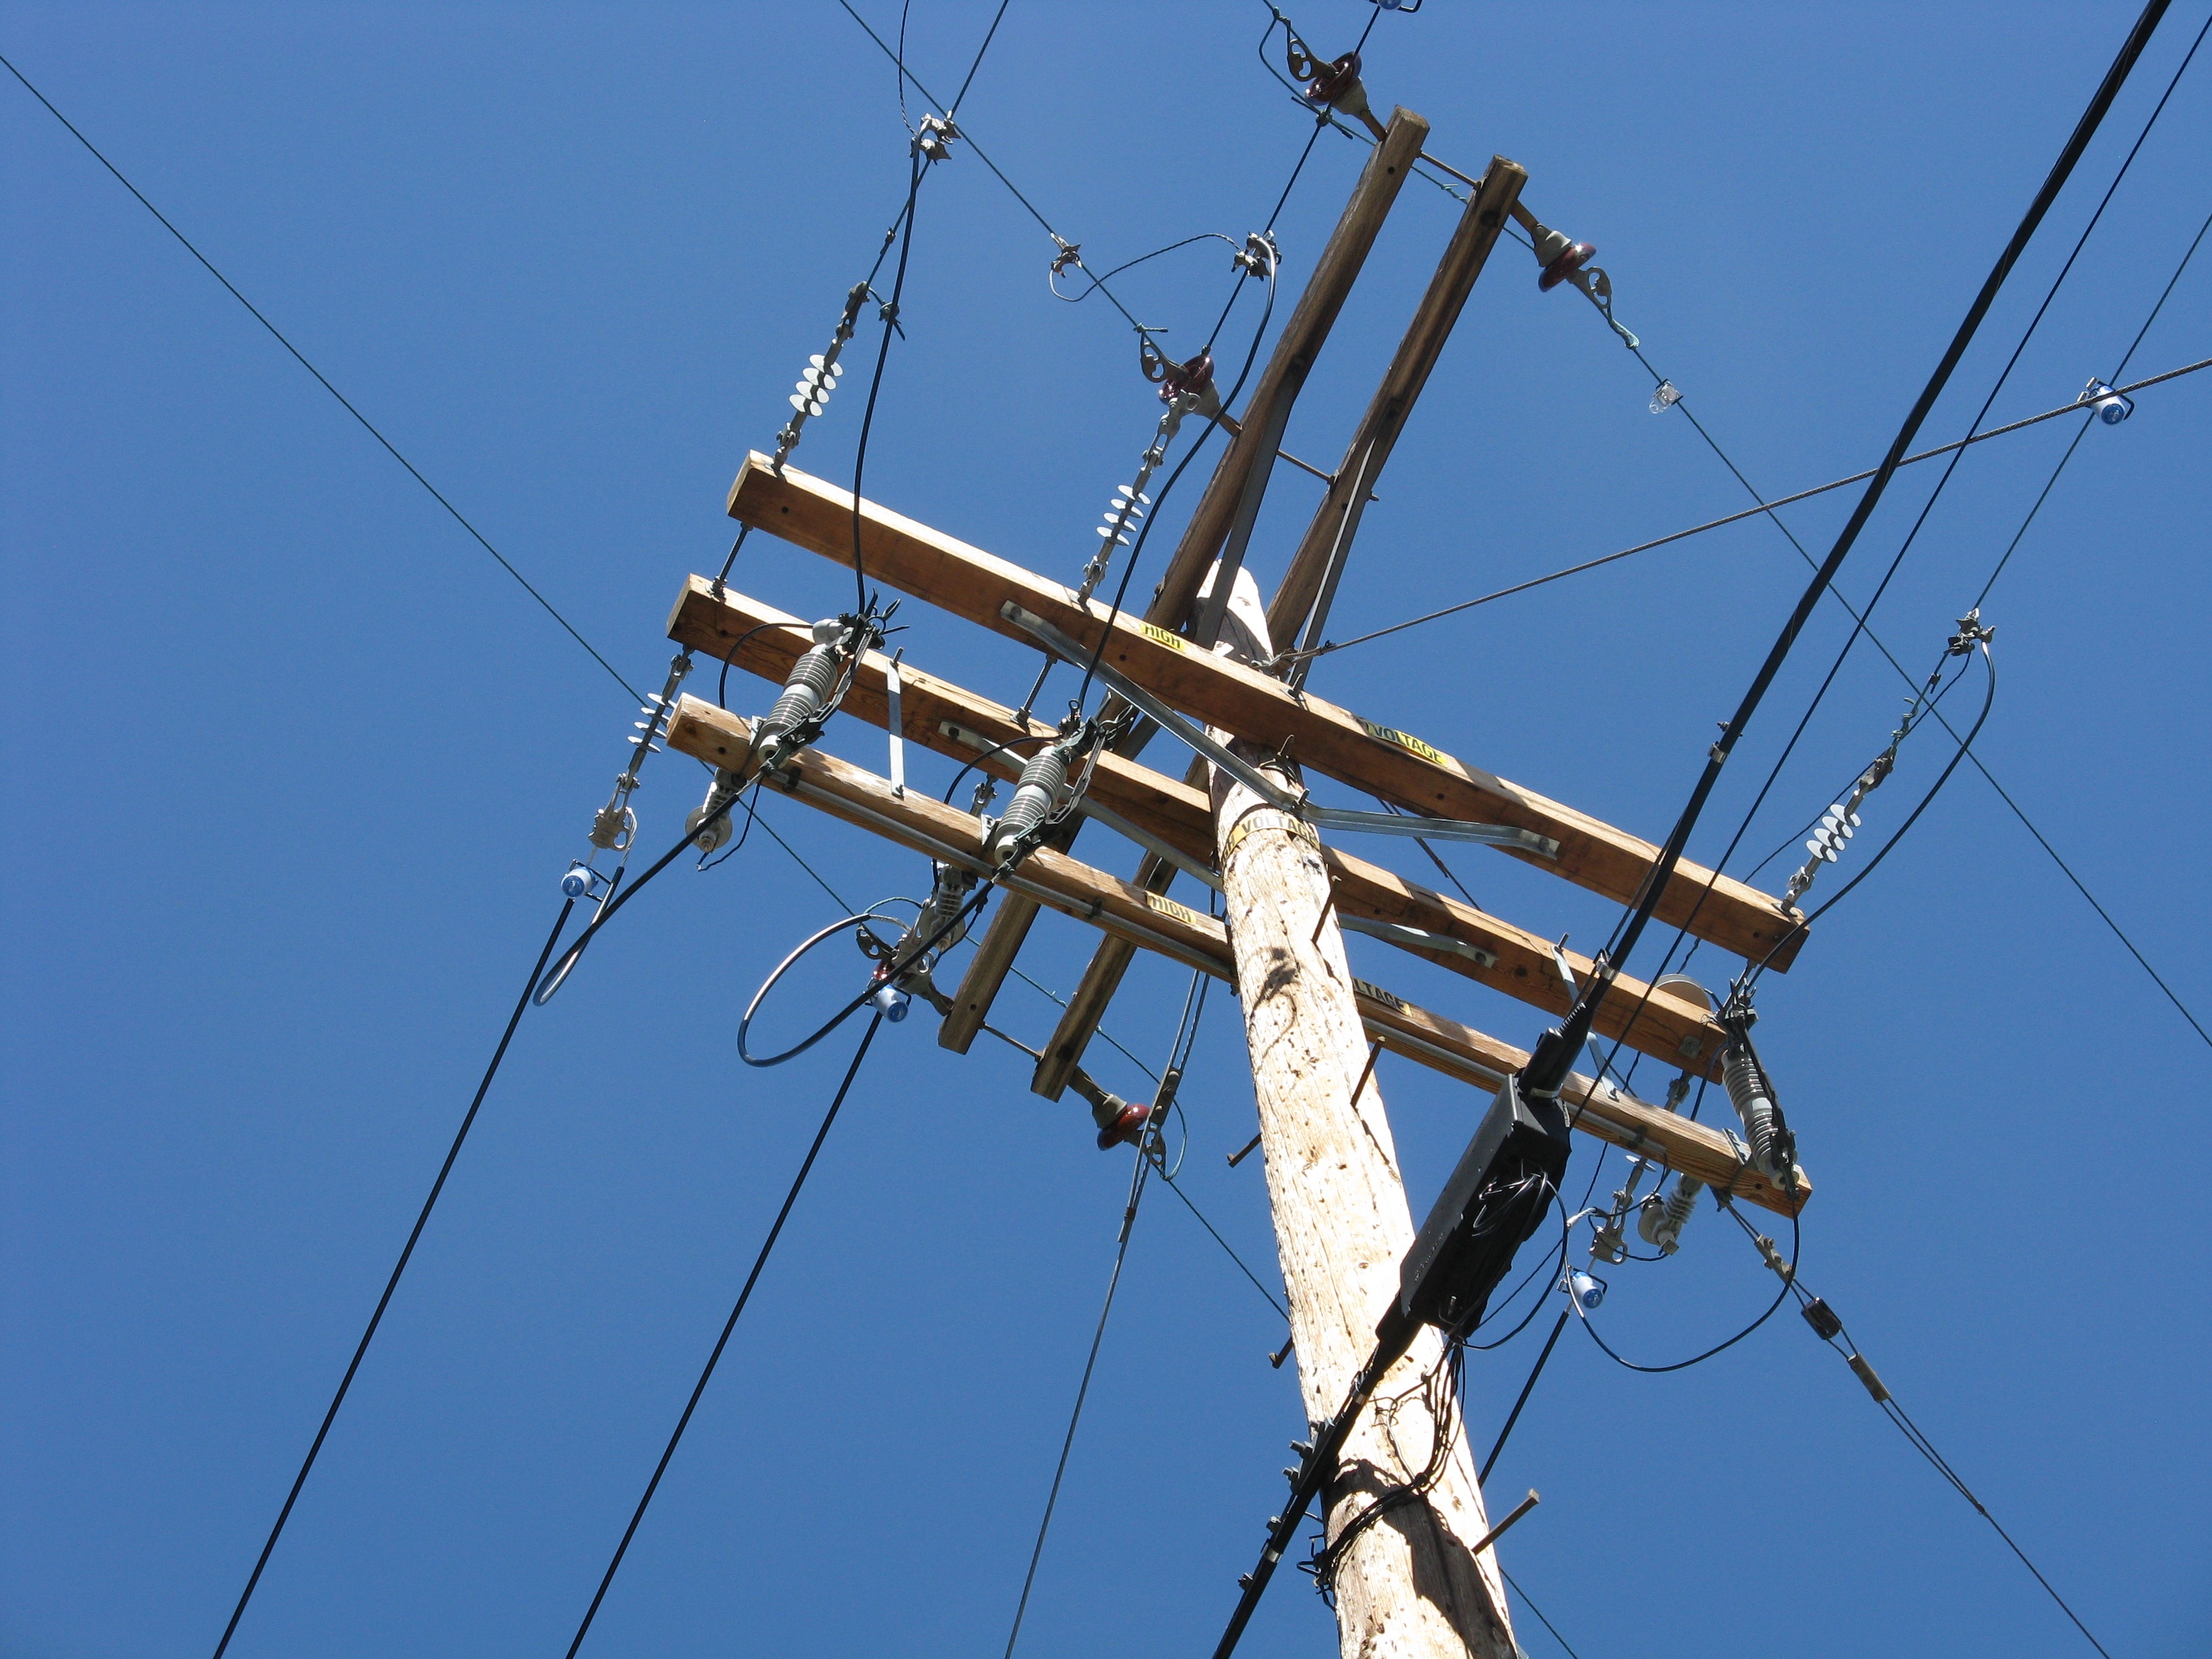
technology, antenna, line, column, vehicle, tower, mast, electricity, energy, wires, transmission tower, television antenna, electrical wiring, electronic device, outdoor structure, electrical supply, electronics accessory, overhead power line, public utility